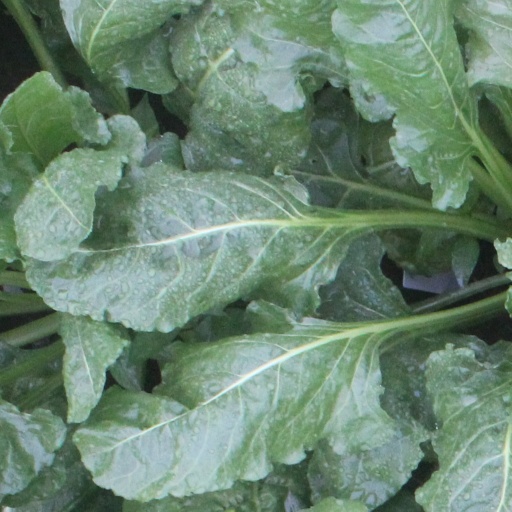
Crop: sugar beet